Jerusalem during the Second Temple period

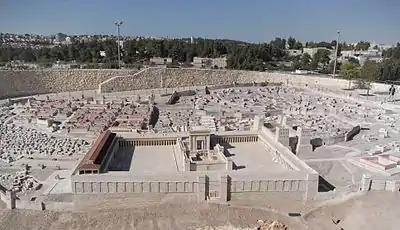
Holyland Model of Jerusalem at the Israel Museum, depicts the city of Jerusalem, circa early first century CE. Looking west, with the Susa gate in the foreground wall in front of the Temple.

Jerusalem during the Second Temple period describes the history of the city during the existence there of the Second Temple, from the return to Zion under Cyrus the Great (c. 538 BCE) to the siege and destruction of the city by Titus during the First Jewish–Roman War in 70 CE. During this period, which saw the region and city change hands several times, Jerusalem was the center of religious life for all Jews; even those who lived in the diaspora prayed towards Jerusalem on a daily basis and went there on pilgrimage during three annual religious festivals. Under Hasmonean and Herodian rule, Jerusalem served as a royal capital and the seat of all major national institutions. In Jerusalem, the Pharisees of Second Temple Judaism developed into the Tannaim and Judaism's post-Exilic religious identity as it continues today, and the Hebrew Bible was perhaps canonized, although exactly when this occurred remains disputed. It was also in Jerusalem during the later stages of this period that Christianity was born.